Irish Army Apprentice School

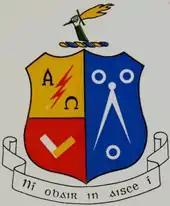
Crest of the Irish Army Apprentice School (1956 to 1998)

The school's motto, as it appears below the crest is ""Ní Obair In Aisce Í"", meaning "There is no work without gain".